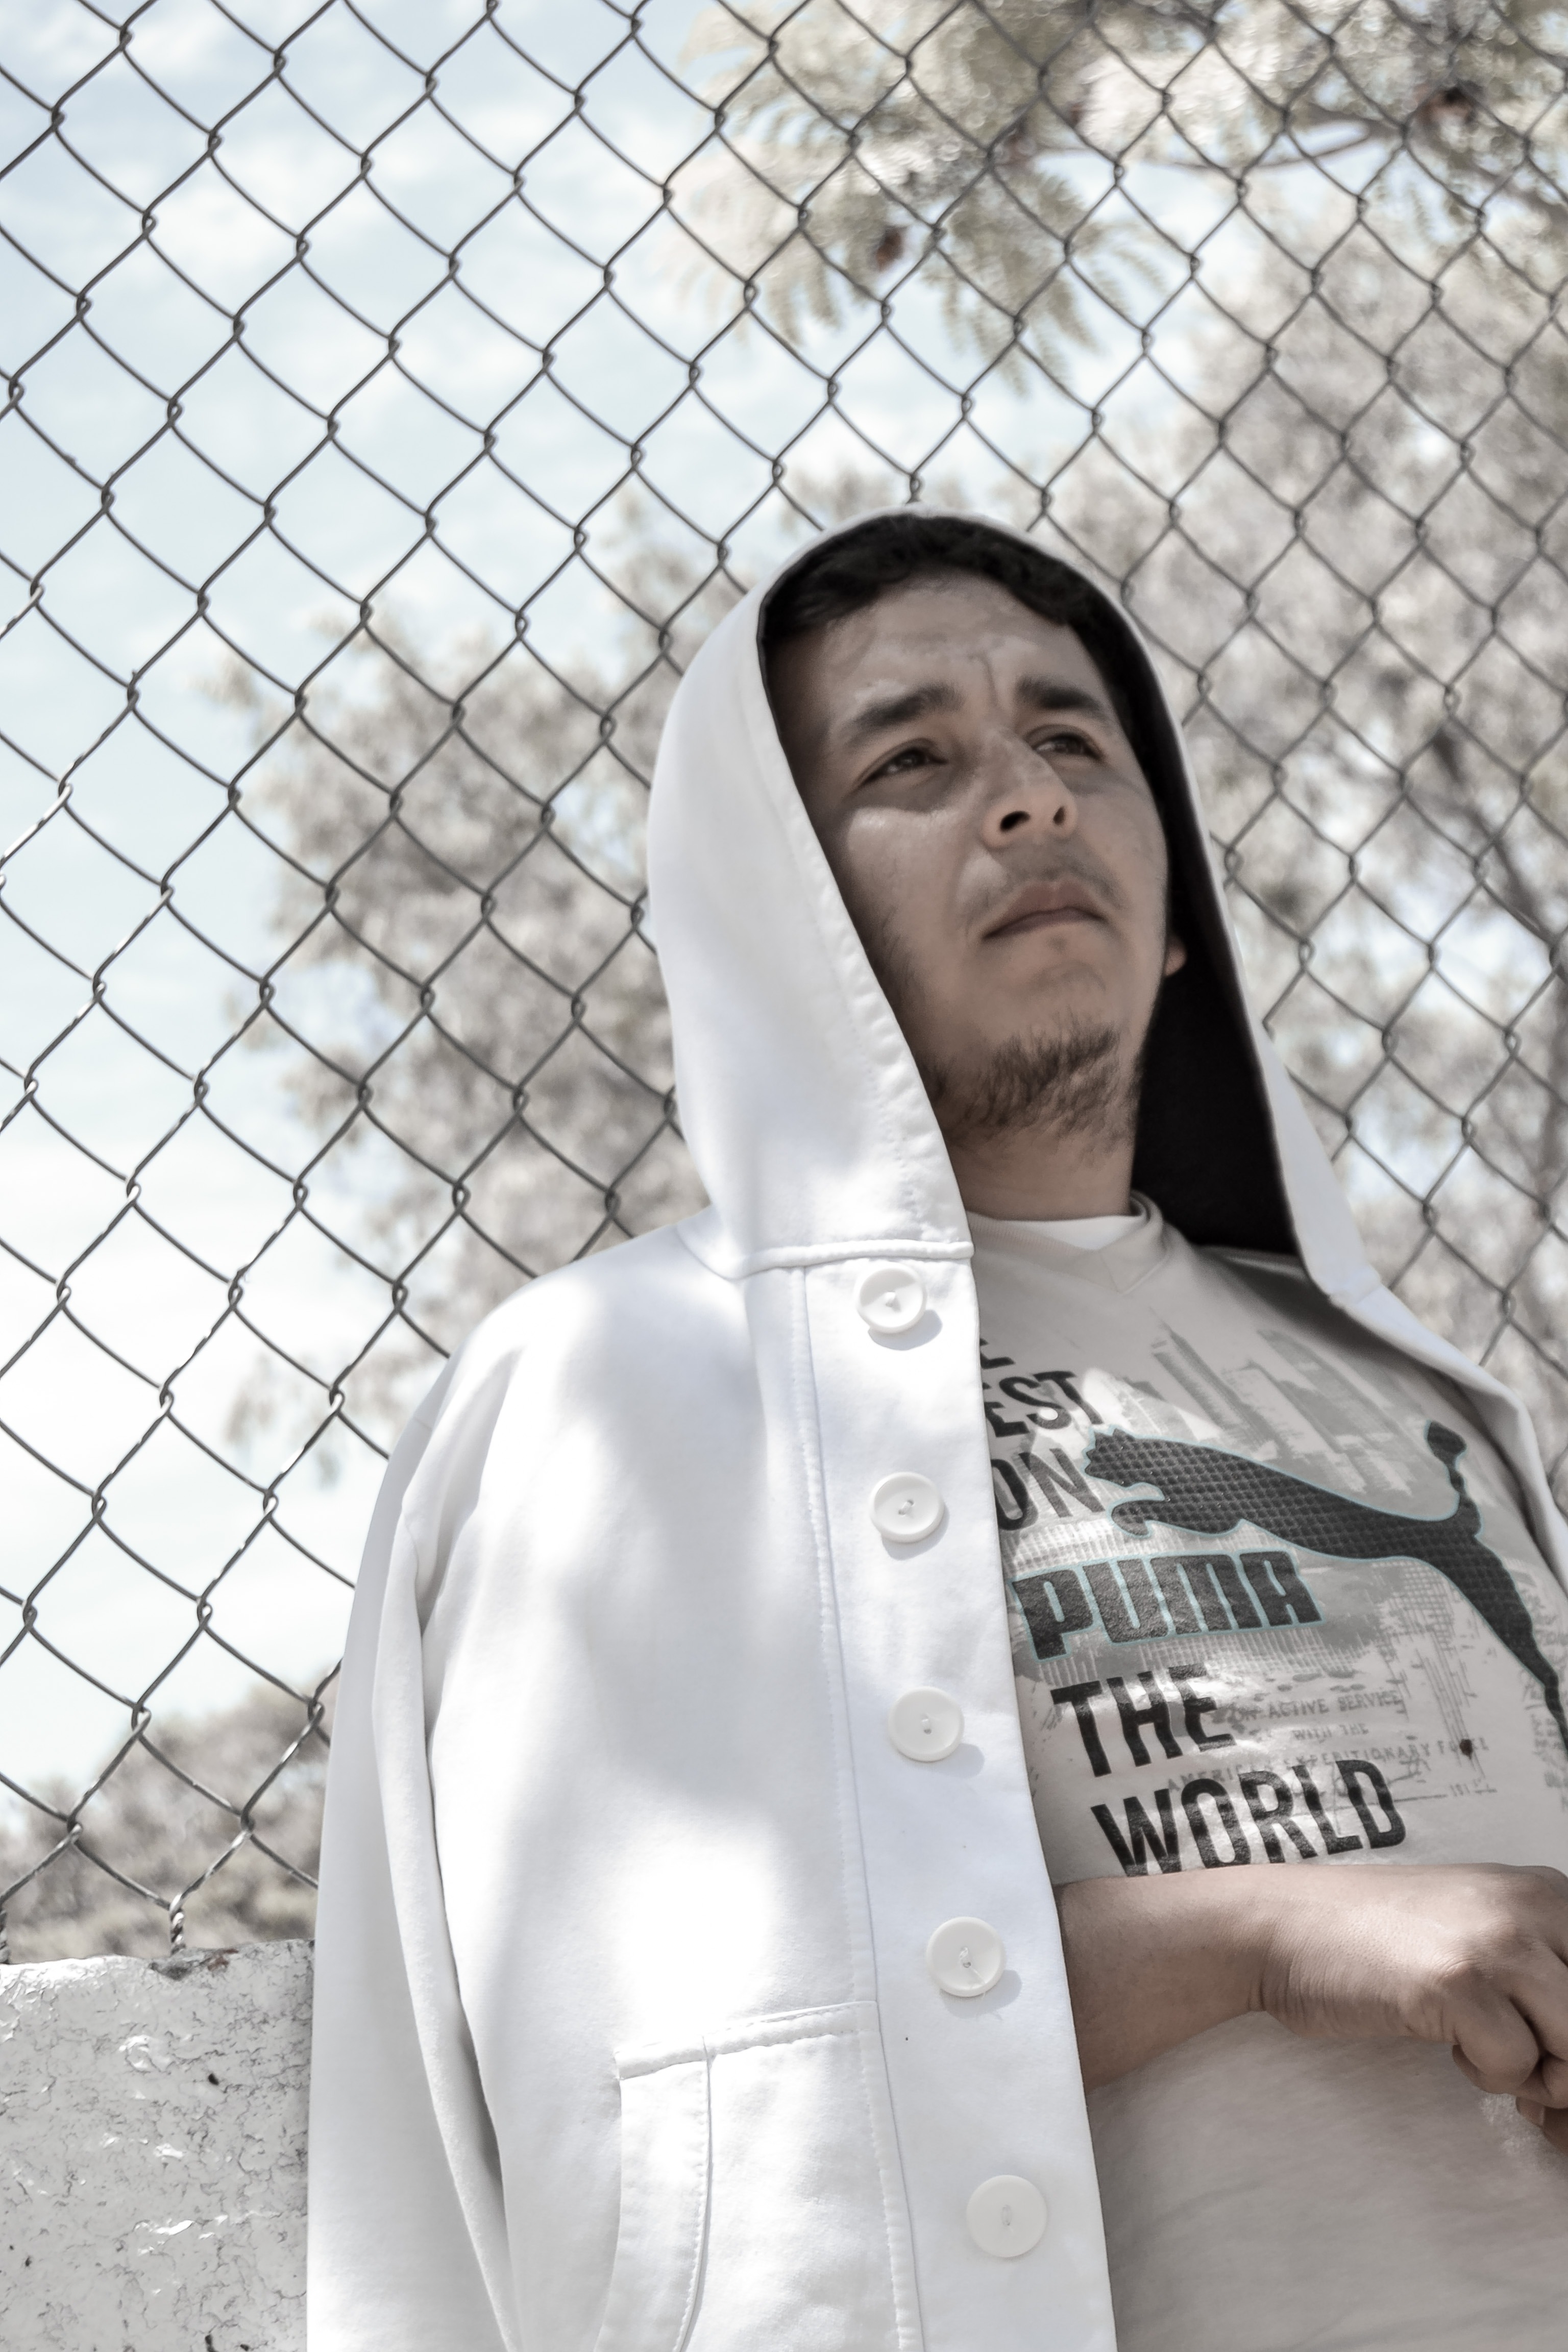
man, person, fence, woman, white, wire, spring, solo, fashion, outerwear, photograph, veil, soledad